Jonny Greenwood

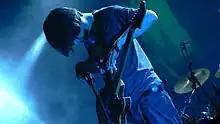
Greenwood playing bowed guitar

Greenwood is Radiohead's lead guitarist. He is known for his aggressive playing style. "Guitar.com" wrote that Greenwood's playing on Radiohead's debut album, "Pablo Honey", was an "exhilarating melange of tremolo-picked soundscapes, chunky octaves, screaming high-register runs and killswitch antics". In the 1990s, Greenwood developed repetitive stress injury, necessitating a brace on his right arm, which he likened to "taping up your fingers before a boxing match".